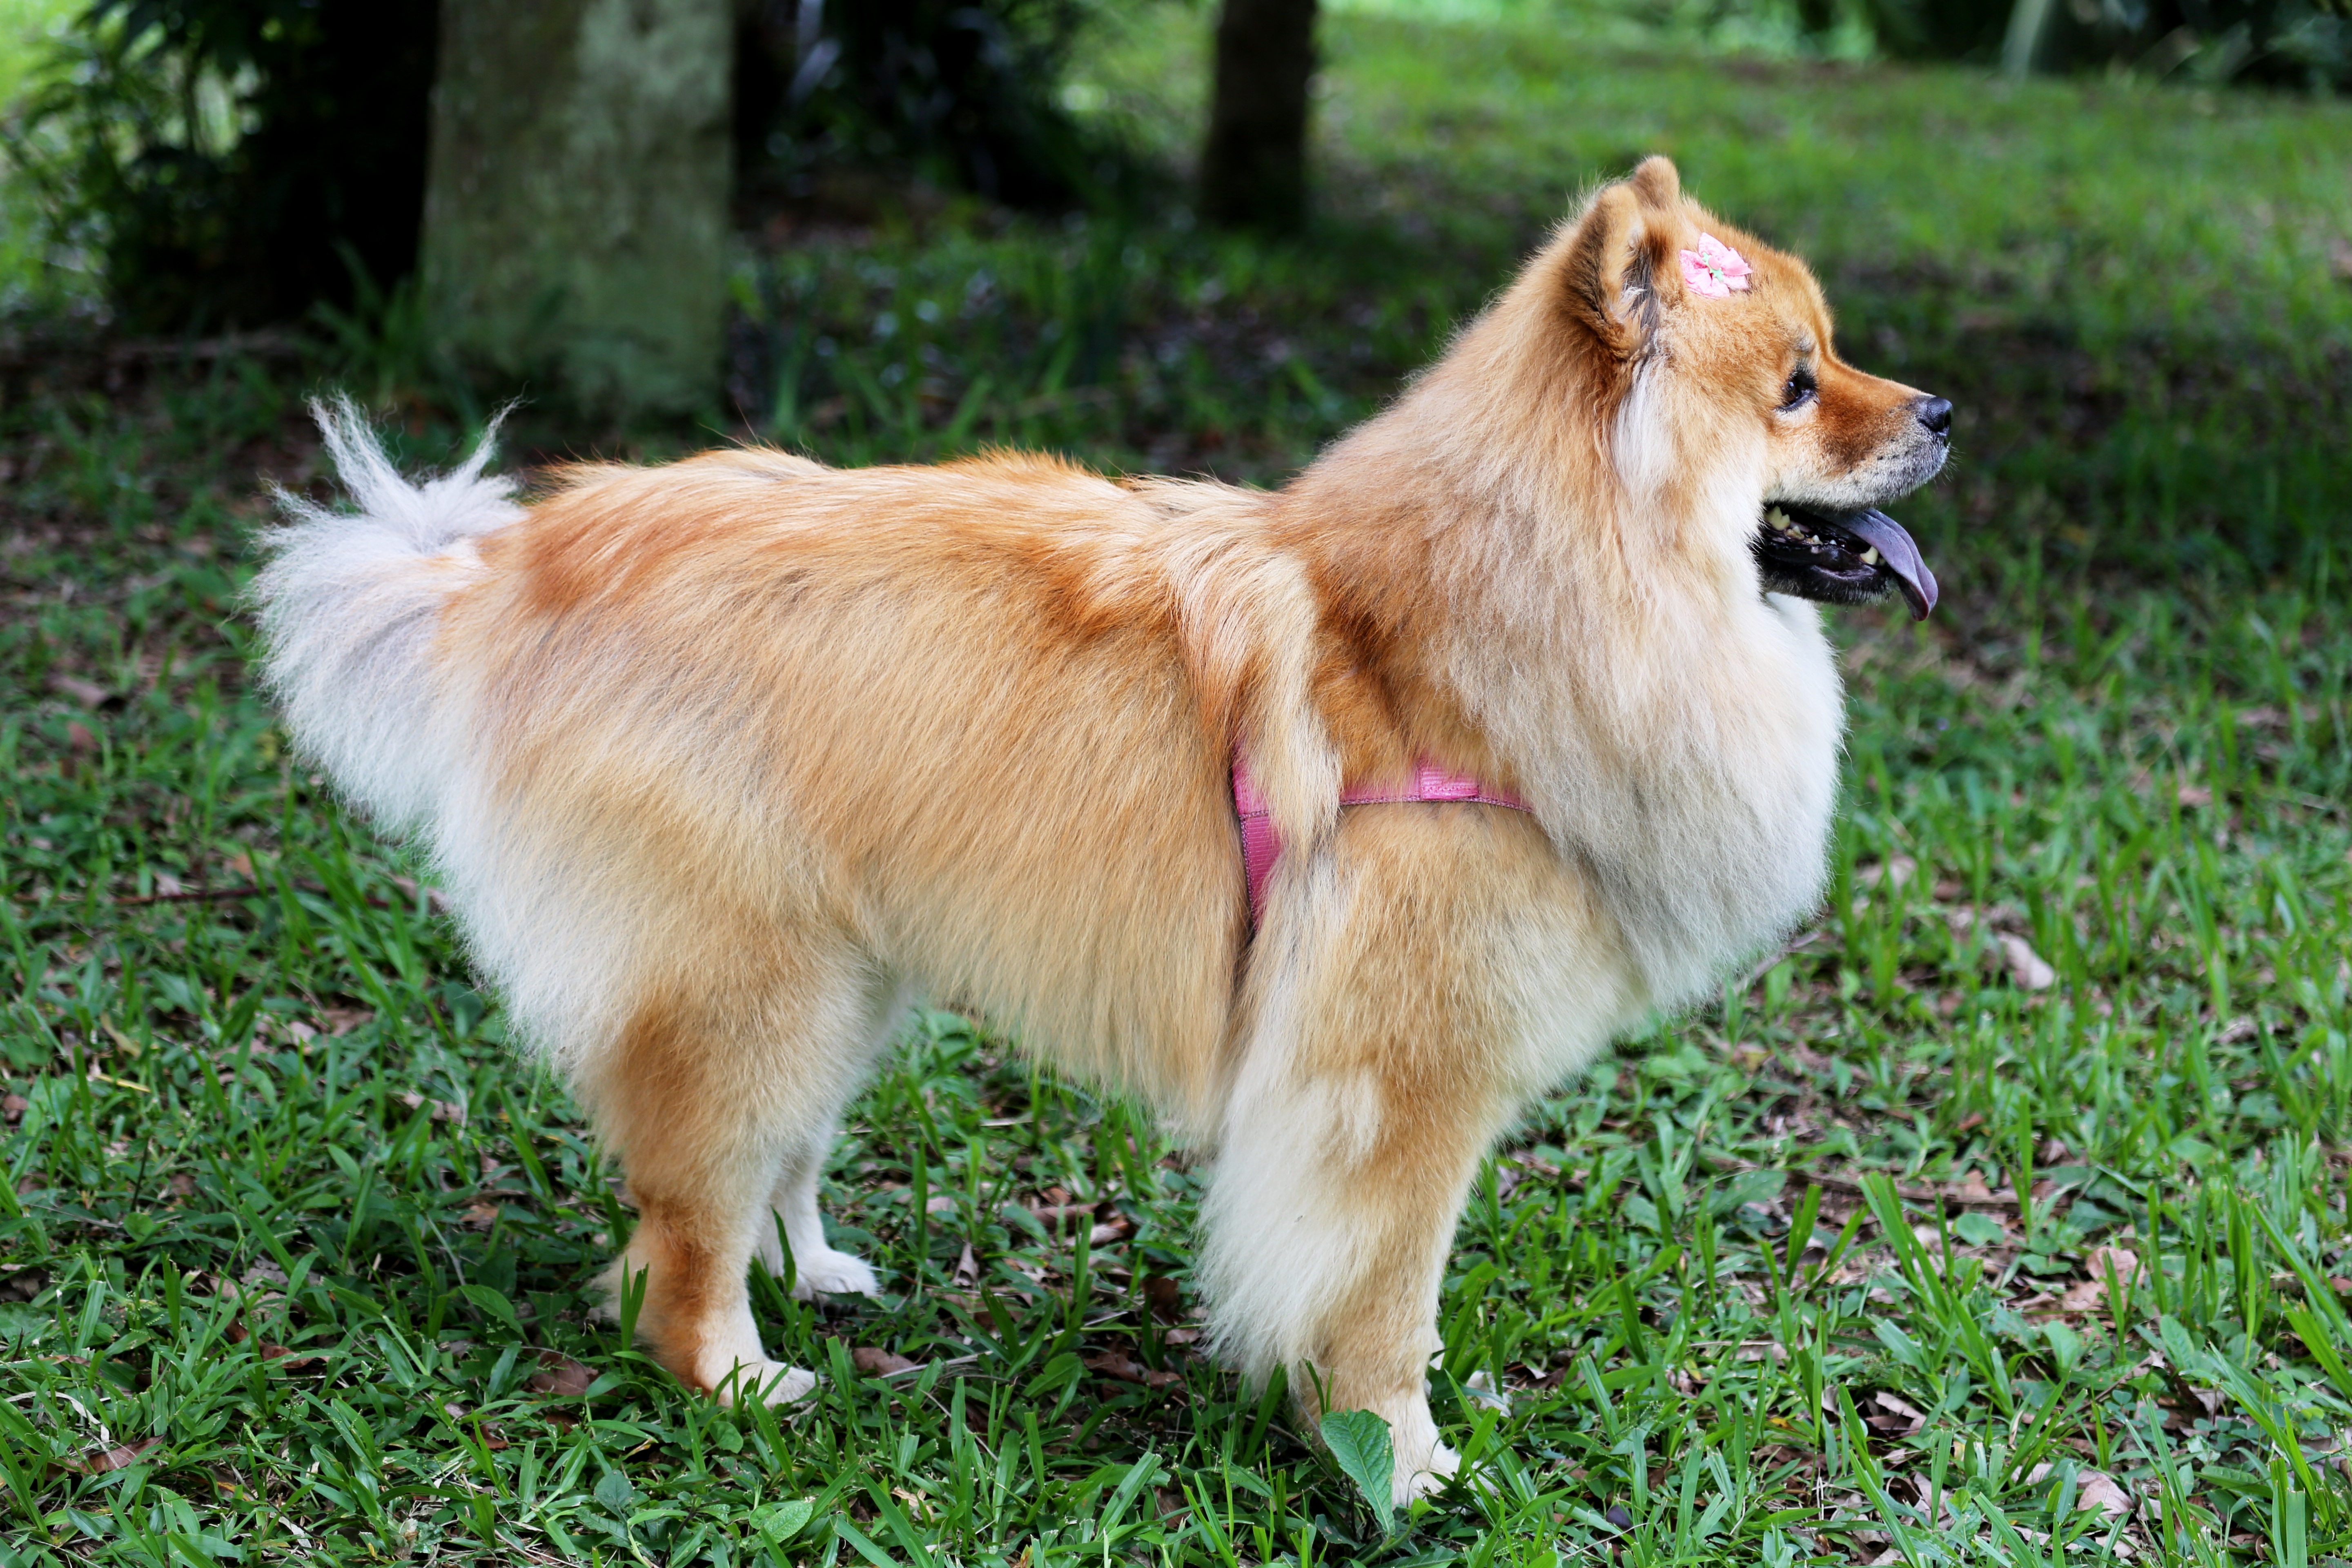
dog, animal, profile, collie, pet, mammal, ride, vertebrate, chow chow, dog breed, pomeranian, shetland sheepdog, dog like mammal, dog breed group, eurasier, icelandic sheepdog, finnish spitz, rough collie, german spitz mittel, german spitz, german spitz klein, volpino italiano, tibetan spaniel, tervuren, scotch collie